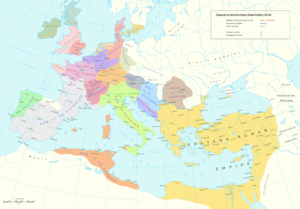
Le haut Moyen Âge est la première des trois subdivisions principales du Moyen Âge avec le Moyen Âge central et le Moyen Âge tardif. Par convention, le haut Moyen Âge est une période historique qui commence en 476 avec la déposition du dernier empereur romain d'Occident, Romulus Augustule, par Odoacre à Ravenne. Si autrefois on le faisait terminer en l'an 1000, cette date symbolique n'est plus vue comme charnière par les historiens. En fonction des spécialistes, la transition entre le haut Moyen Âge et le Moyen Âge central se fait en 888, qui correspond au début de la période d'alternance entre des rois carolingiens et robertiens, mais également au début de la société féodale et des raids vikings, ou en 987 avec le début de la dynastie capétienne. Il inaugure une époque médiévale durant laquelle, en Occident, la culture latine est transmise dans les monastères. Le latin vulgaire se transforme progressivement et donne les langues romanes.
Les royaumes barbares sont les premiers royaumes fondés sur le territoire de l'Empire romain d'Occident par les peuples germaniques après les invasions barbares qui s'étendent du IVᵉ au VIᵉ siècle.